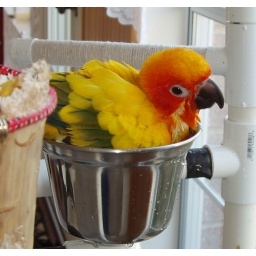
A bird in the cup is worth two in the ....